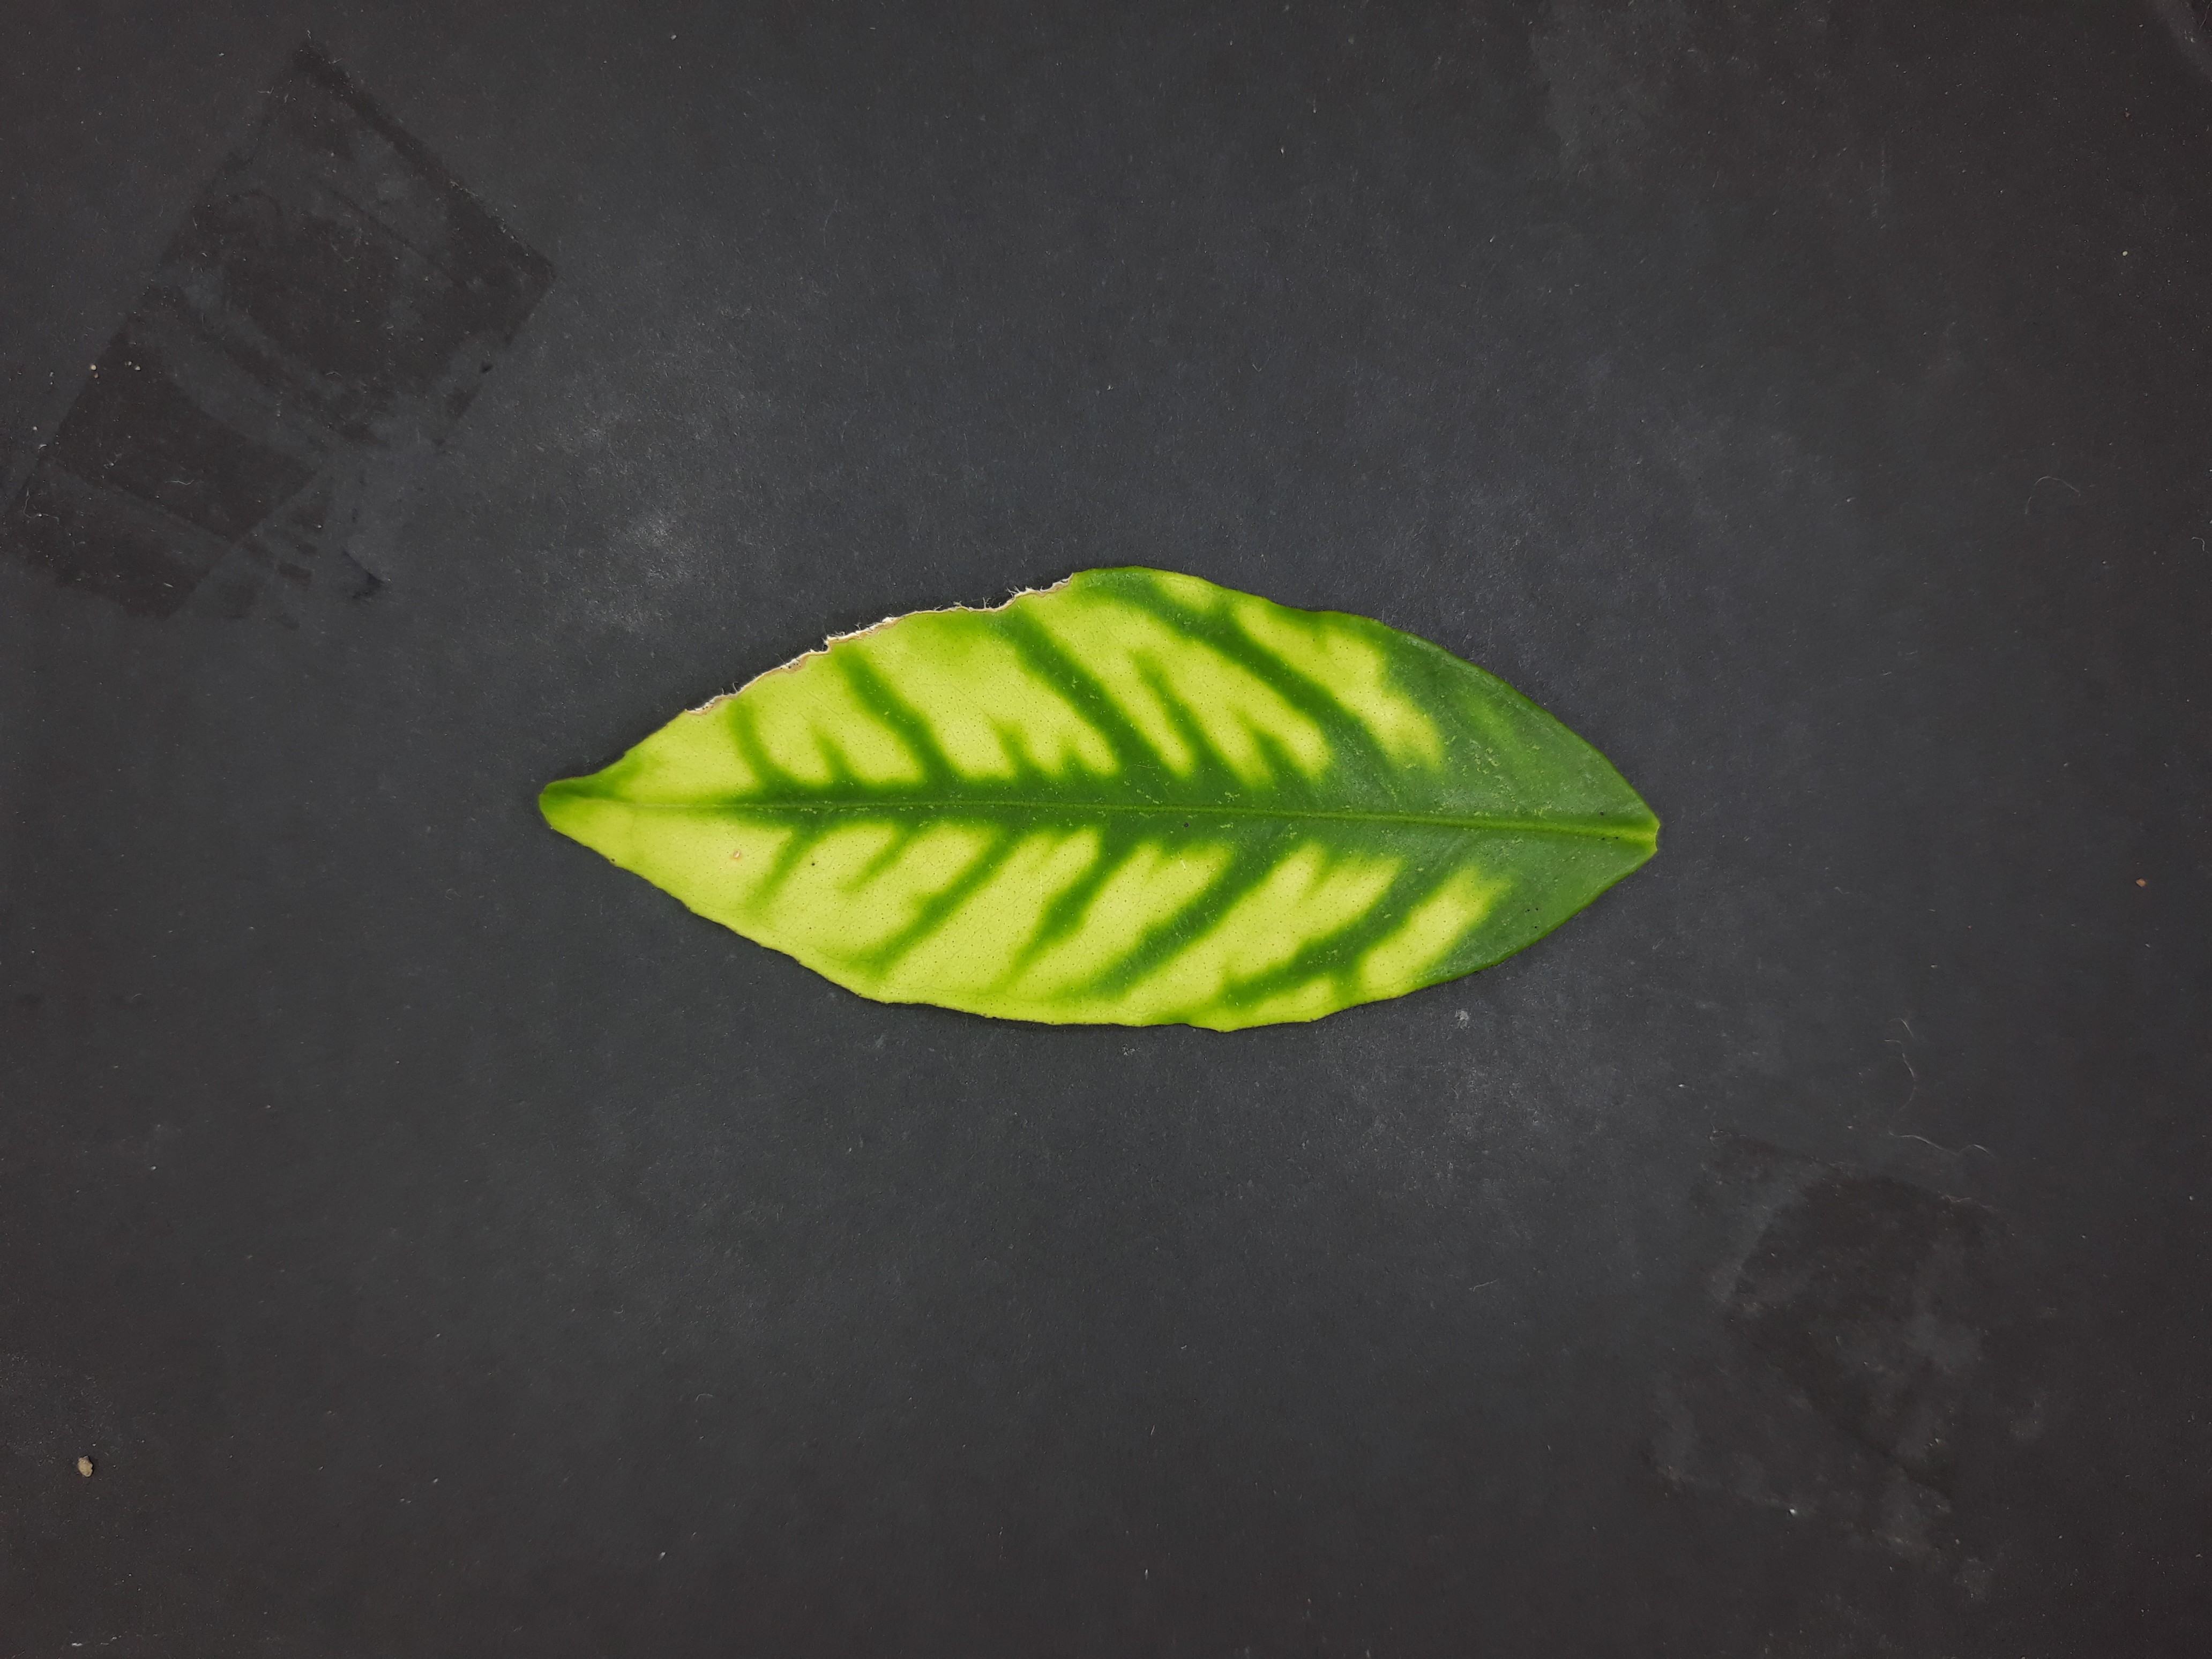
Label: Zinc deficiency (Zn)